LGBTQ people in New Zealand

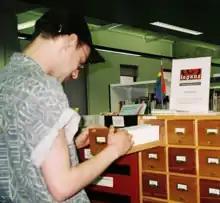
A visitor uses the card catalogue of Te Pūranga Takatāpui o Aotearoa, the Lesbian and Gay Archives of New Zealand.

The Household Economic Survey 2021, conducted by Statistics New Zealand, surveyed 16,000 households including 32,000 people aged 18 and over. The Household Economic Survey started collecting data on sexual and gender identity in 2020.